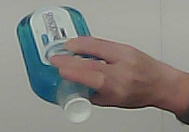
Product: sensodyne_mouthwash